Tumko Na Bhool Paayenge

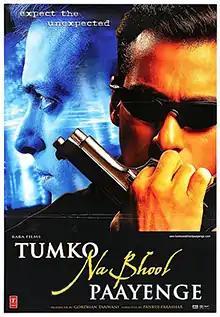
Poster

Tumko Na Bhool Paayenge is a 2002 Indian Hindi-language action thriller film directed by Pankaj Parashar. The film stars Salman Khan, Sushmita Sen and Dia Mirza. The film was released on 22 February 2002.